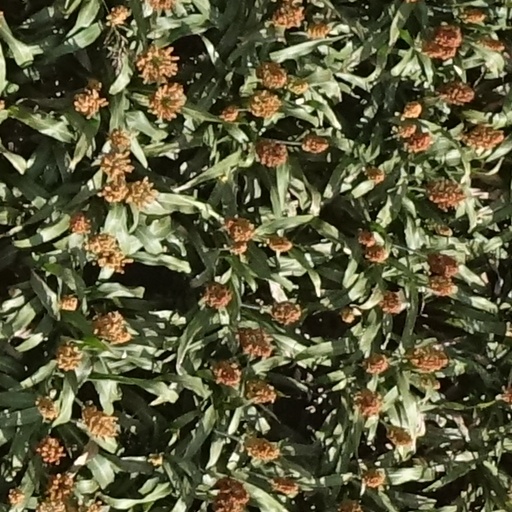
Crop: sorghum